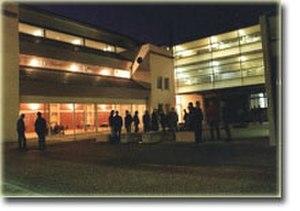
photo de nuit de l'iut d'Epinal
L'IUT d'Épinal, baptisé Hubert Curien en 2007, est une composante de l'Université de Lorraine.